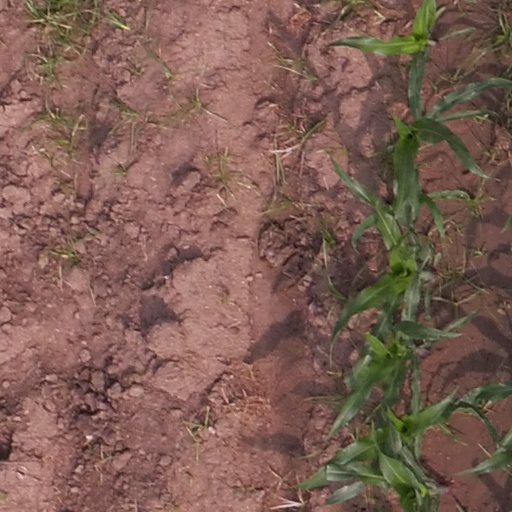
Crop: maize; corn